Shawnee Mission USD 512

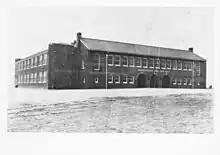
Original Shawnee Mission Rural High School - Opened in 1922

In 1969, several school districts unified to become the Shawnee Mission School District. These districts were Greenwood District 39, Shawnee District 22, Lenexa District 500, Districts 10 and 90, Valley View District 49, Overland Park District 10, Linwood District 1, Roeland District 92, Merriam District 99, Antioch District 61, Westwood View District 93, Prairie District 44, and Corinth District 82.